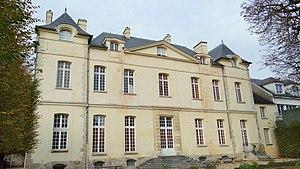
Petit Château (Sceaux, Hauts de Seine) 2016, côté jardin
Le Petit château de Sceaux est un château français de style classique situé au 9 rue du Docteur Berger à Sceaux, construit en 1661 pour Nicolas Boindin.